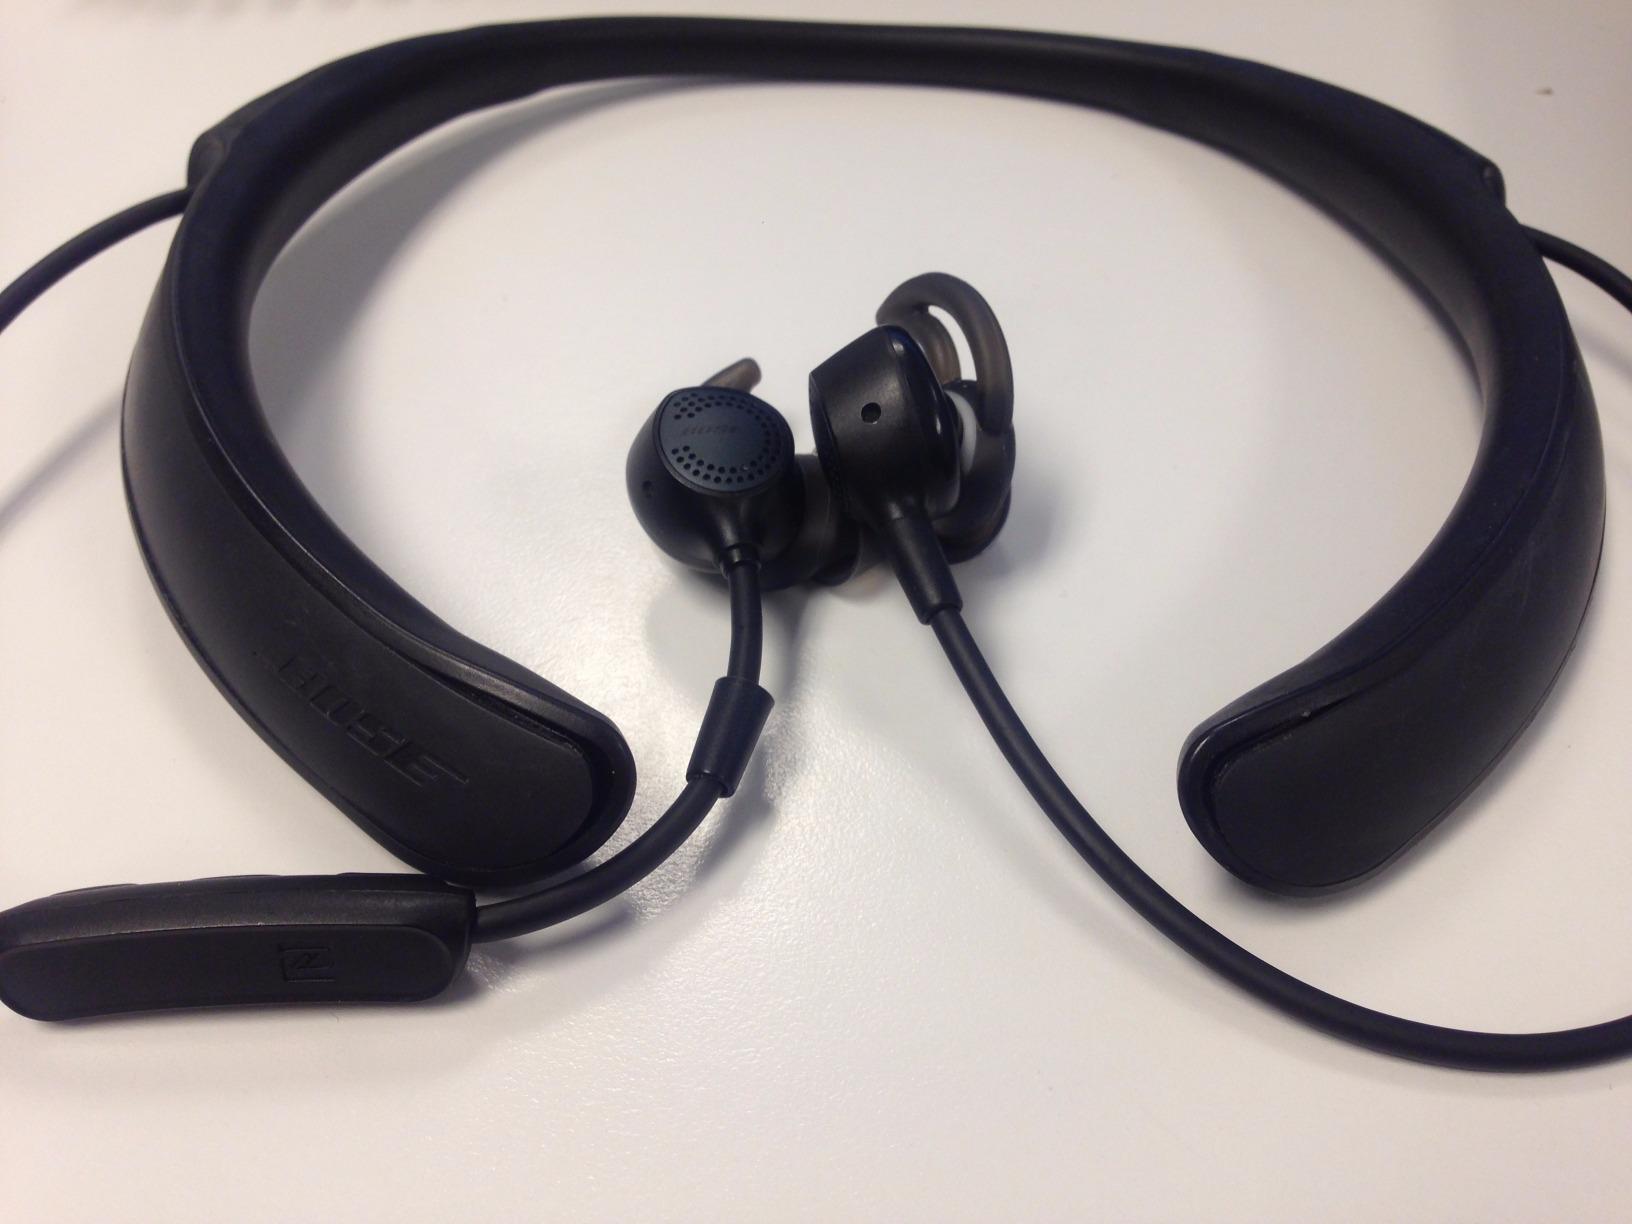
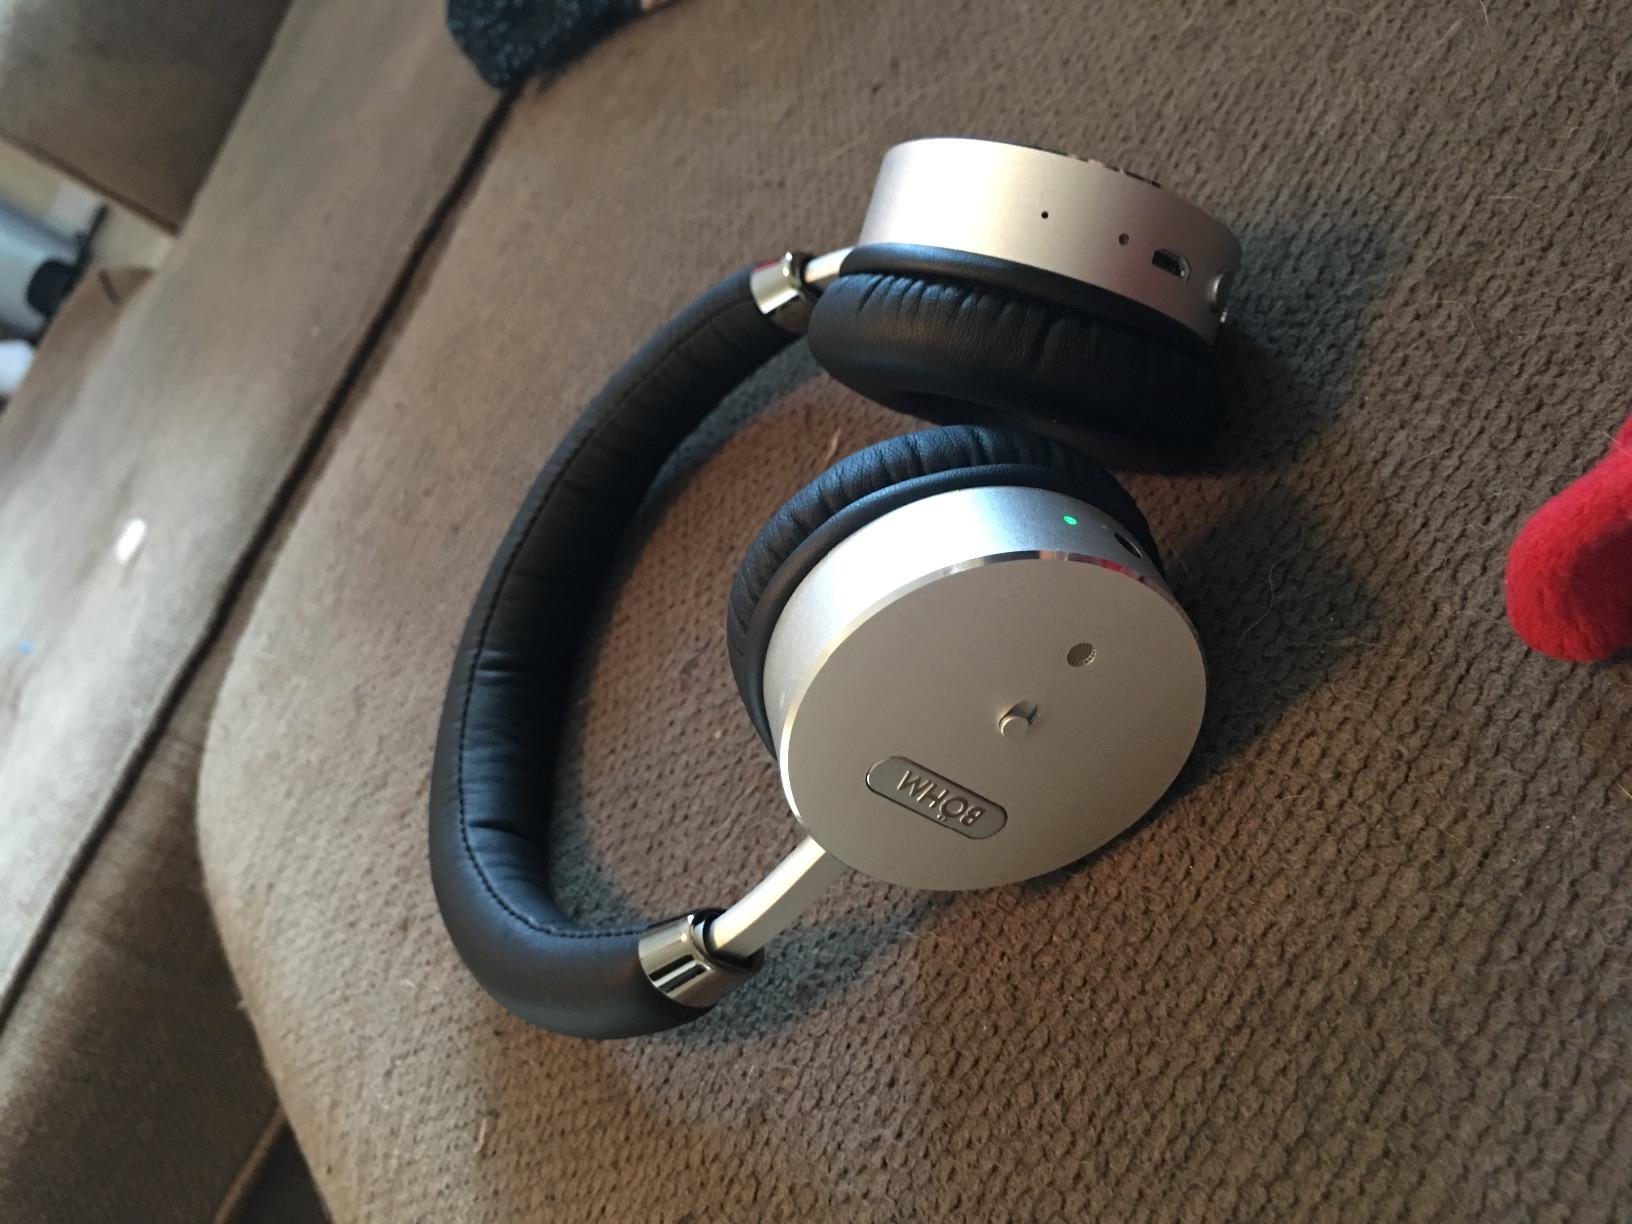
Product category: headphones
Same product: no